Old Federal Reserve Bank Building (San Francisco)

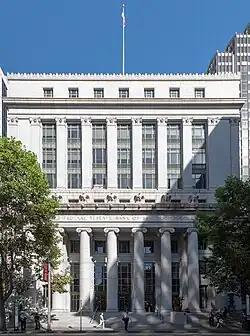

The Old Federal Reserve Bank of San Francisco Building, now known as the Bently Reserve, was the main headquarters building of the Federal Reserve Bank of San Francisco for nearly sixty years. The building is located at 400 Sansome Street, in the Financial District of San Francisco. Designed by George W. Kelham, the building has an Ionic colonnade that is pure Beaux-Arts, while the upper building is in the new Moderne fashion of 1924. The banking lobby at the Sansome Street entrance contains a mural by Jules Guerin, the artist who created the palette for the 1915 Panama–Pacific International Exposition. The Old Federal Reserve was added to the National Register of Historic Places in 1984.